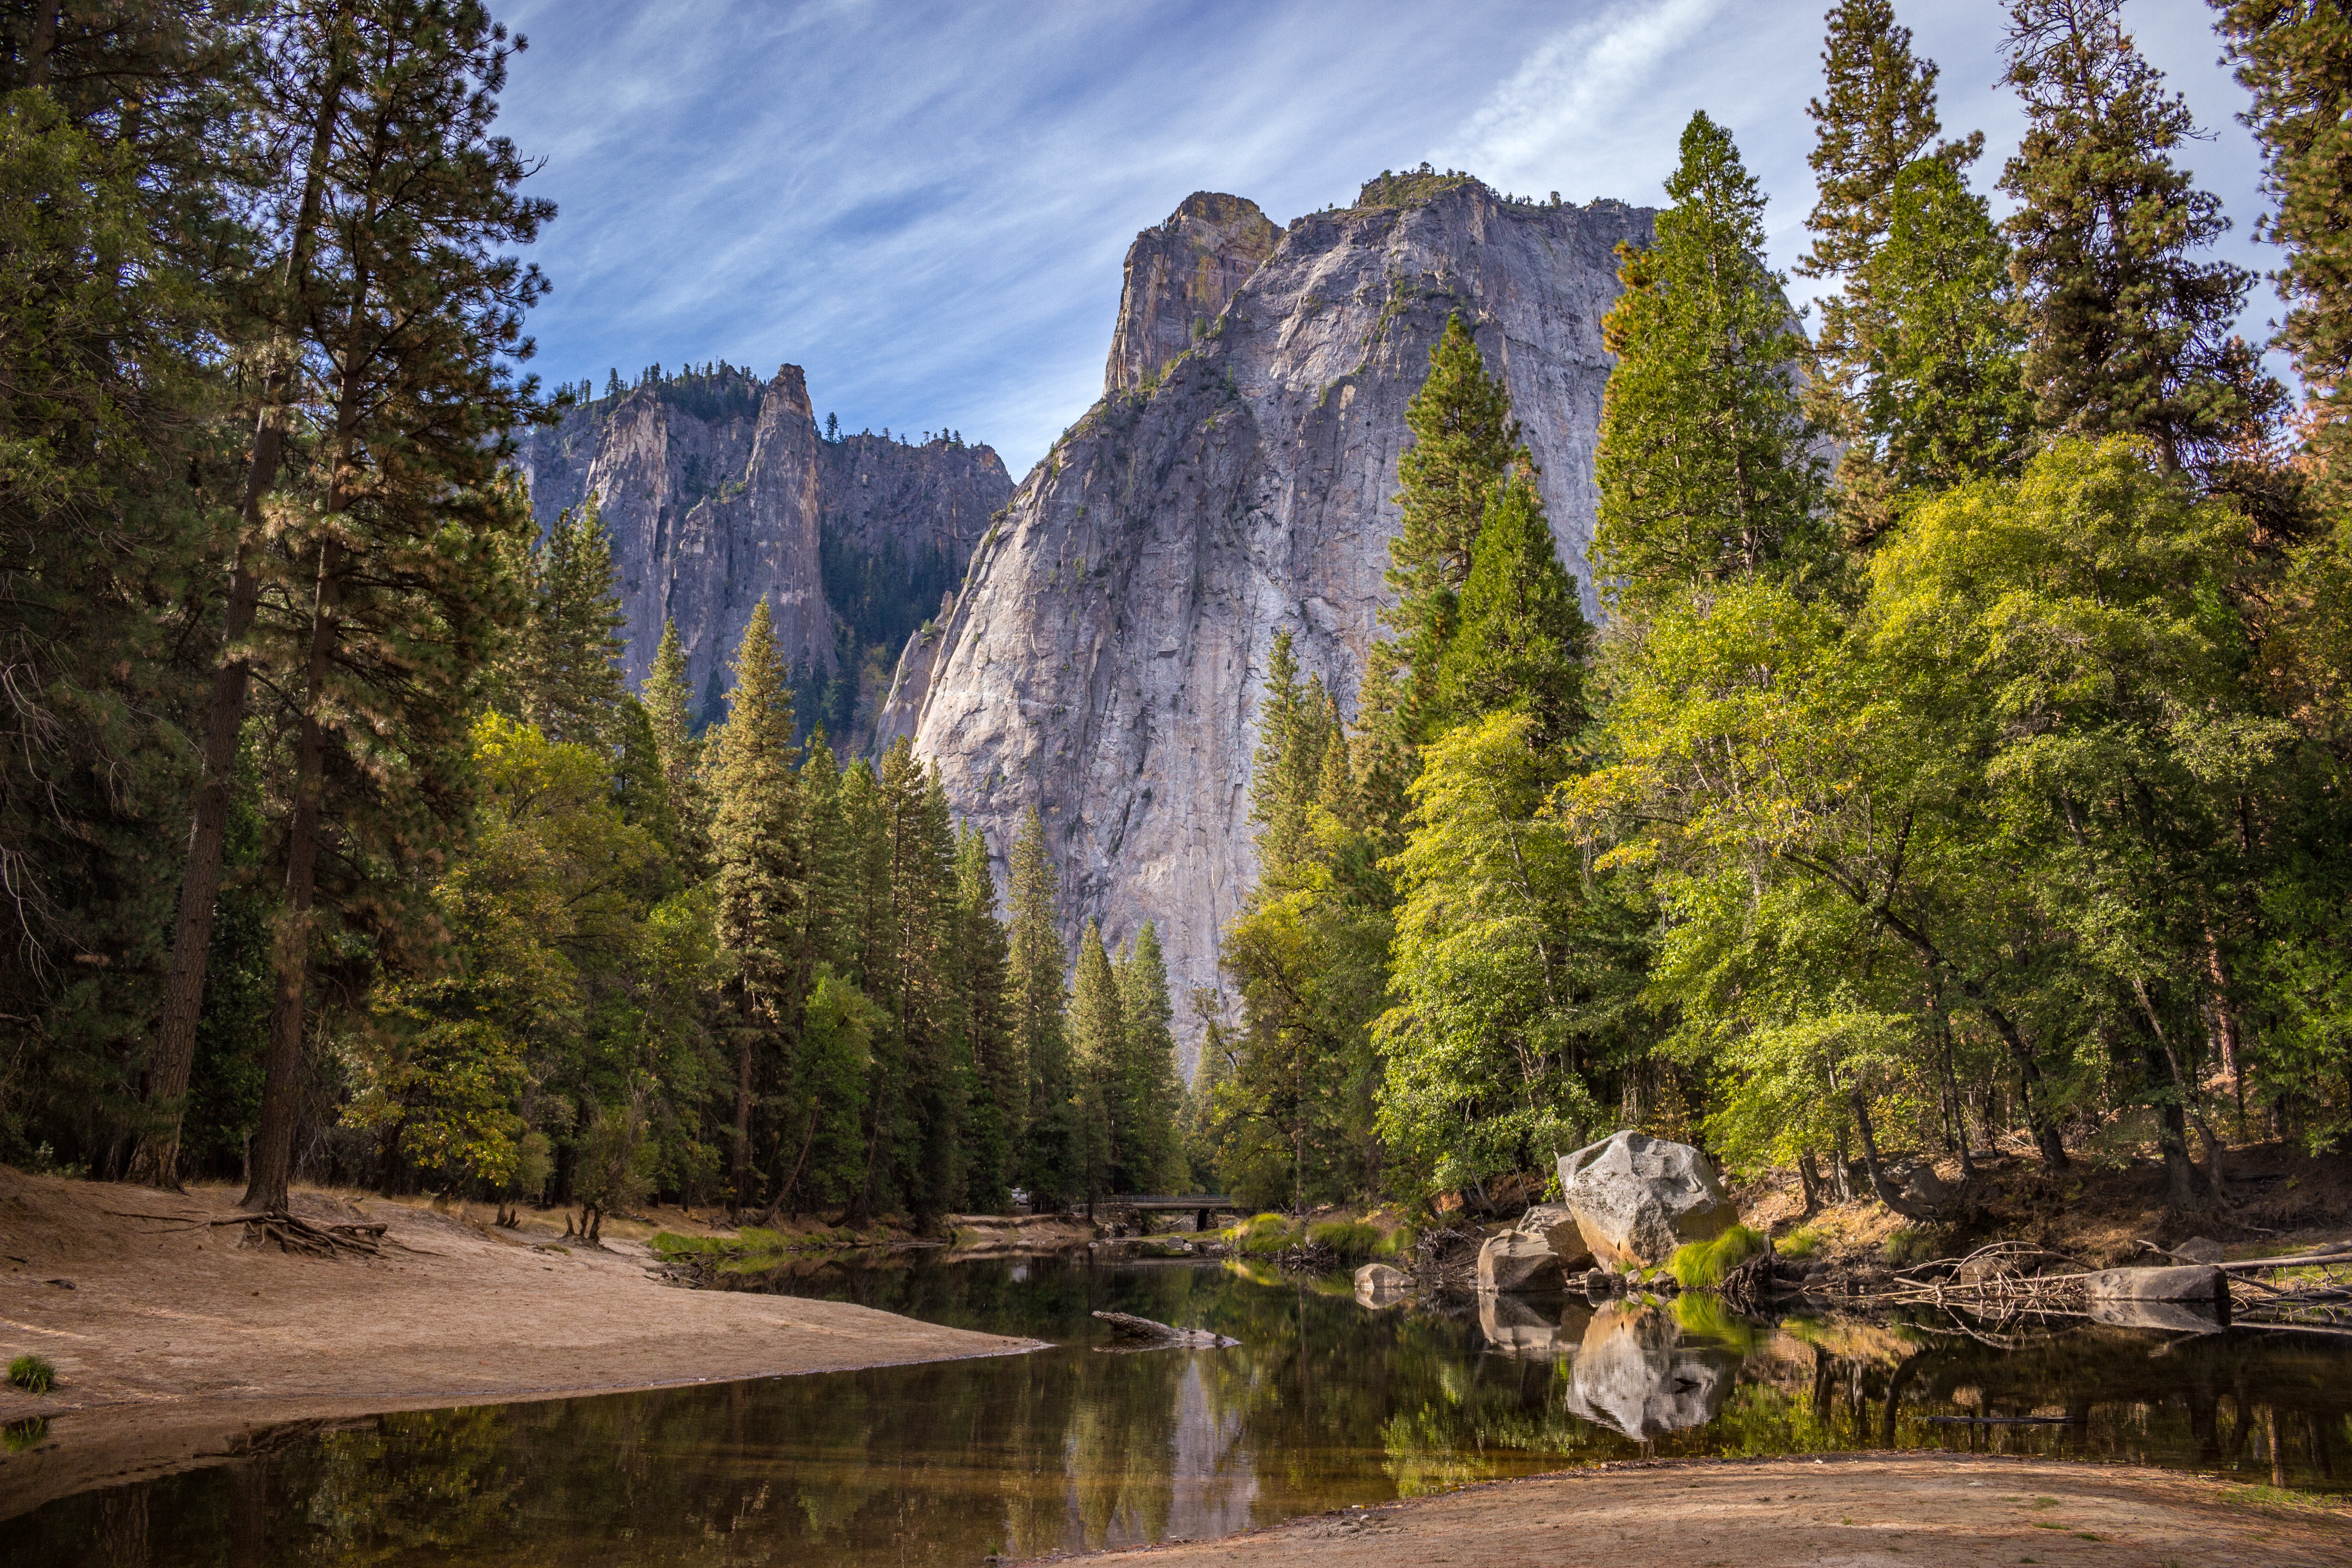
landscape, tree, forest, rock, waterfall, wilderness, mountain, lake, river, valley, mountain range, cliff, reflection, autumn, park, national park, water feature